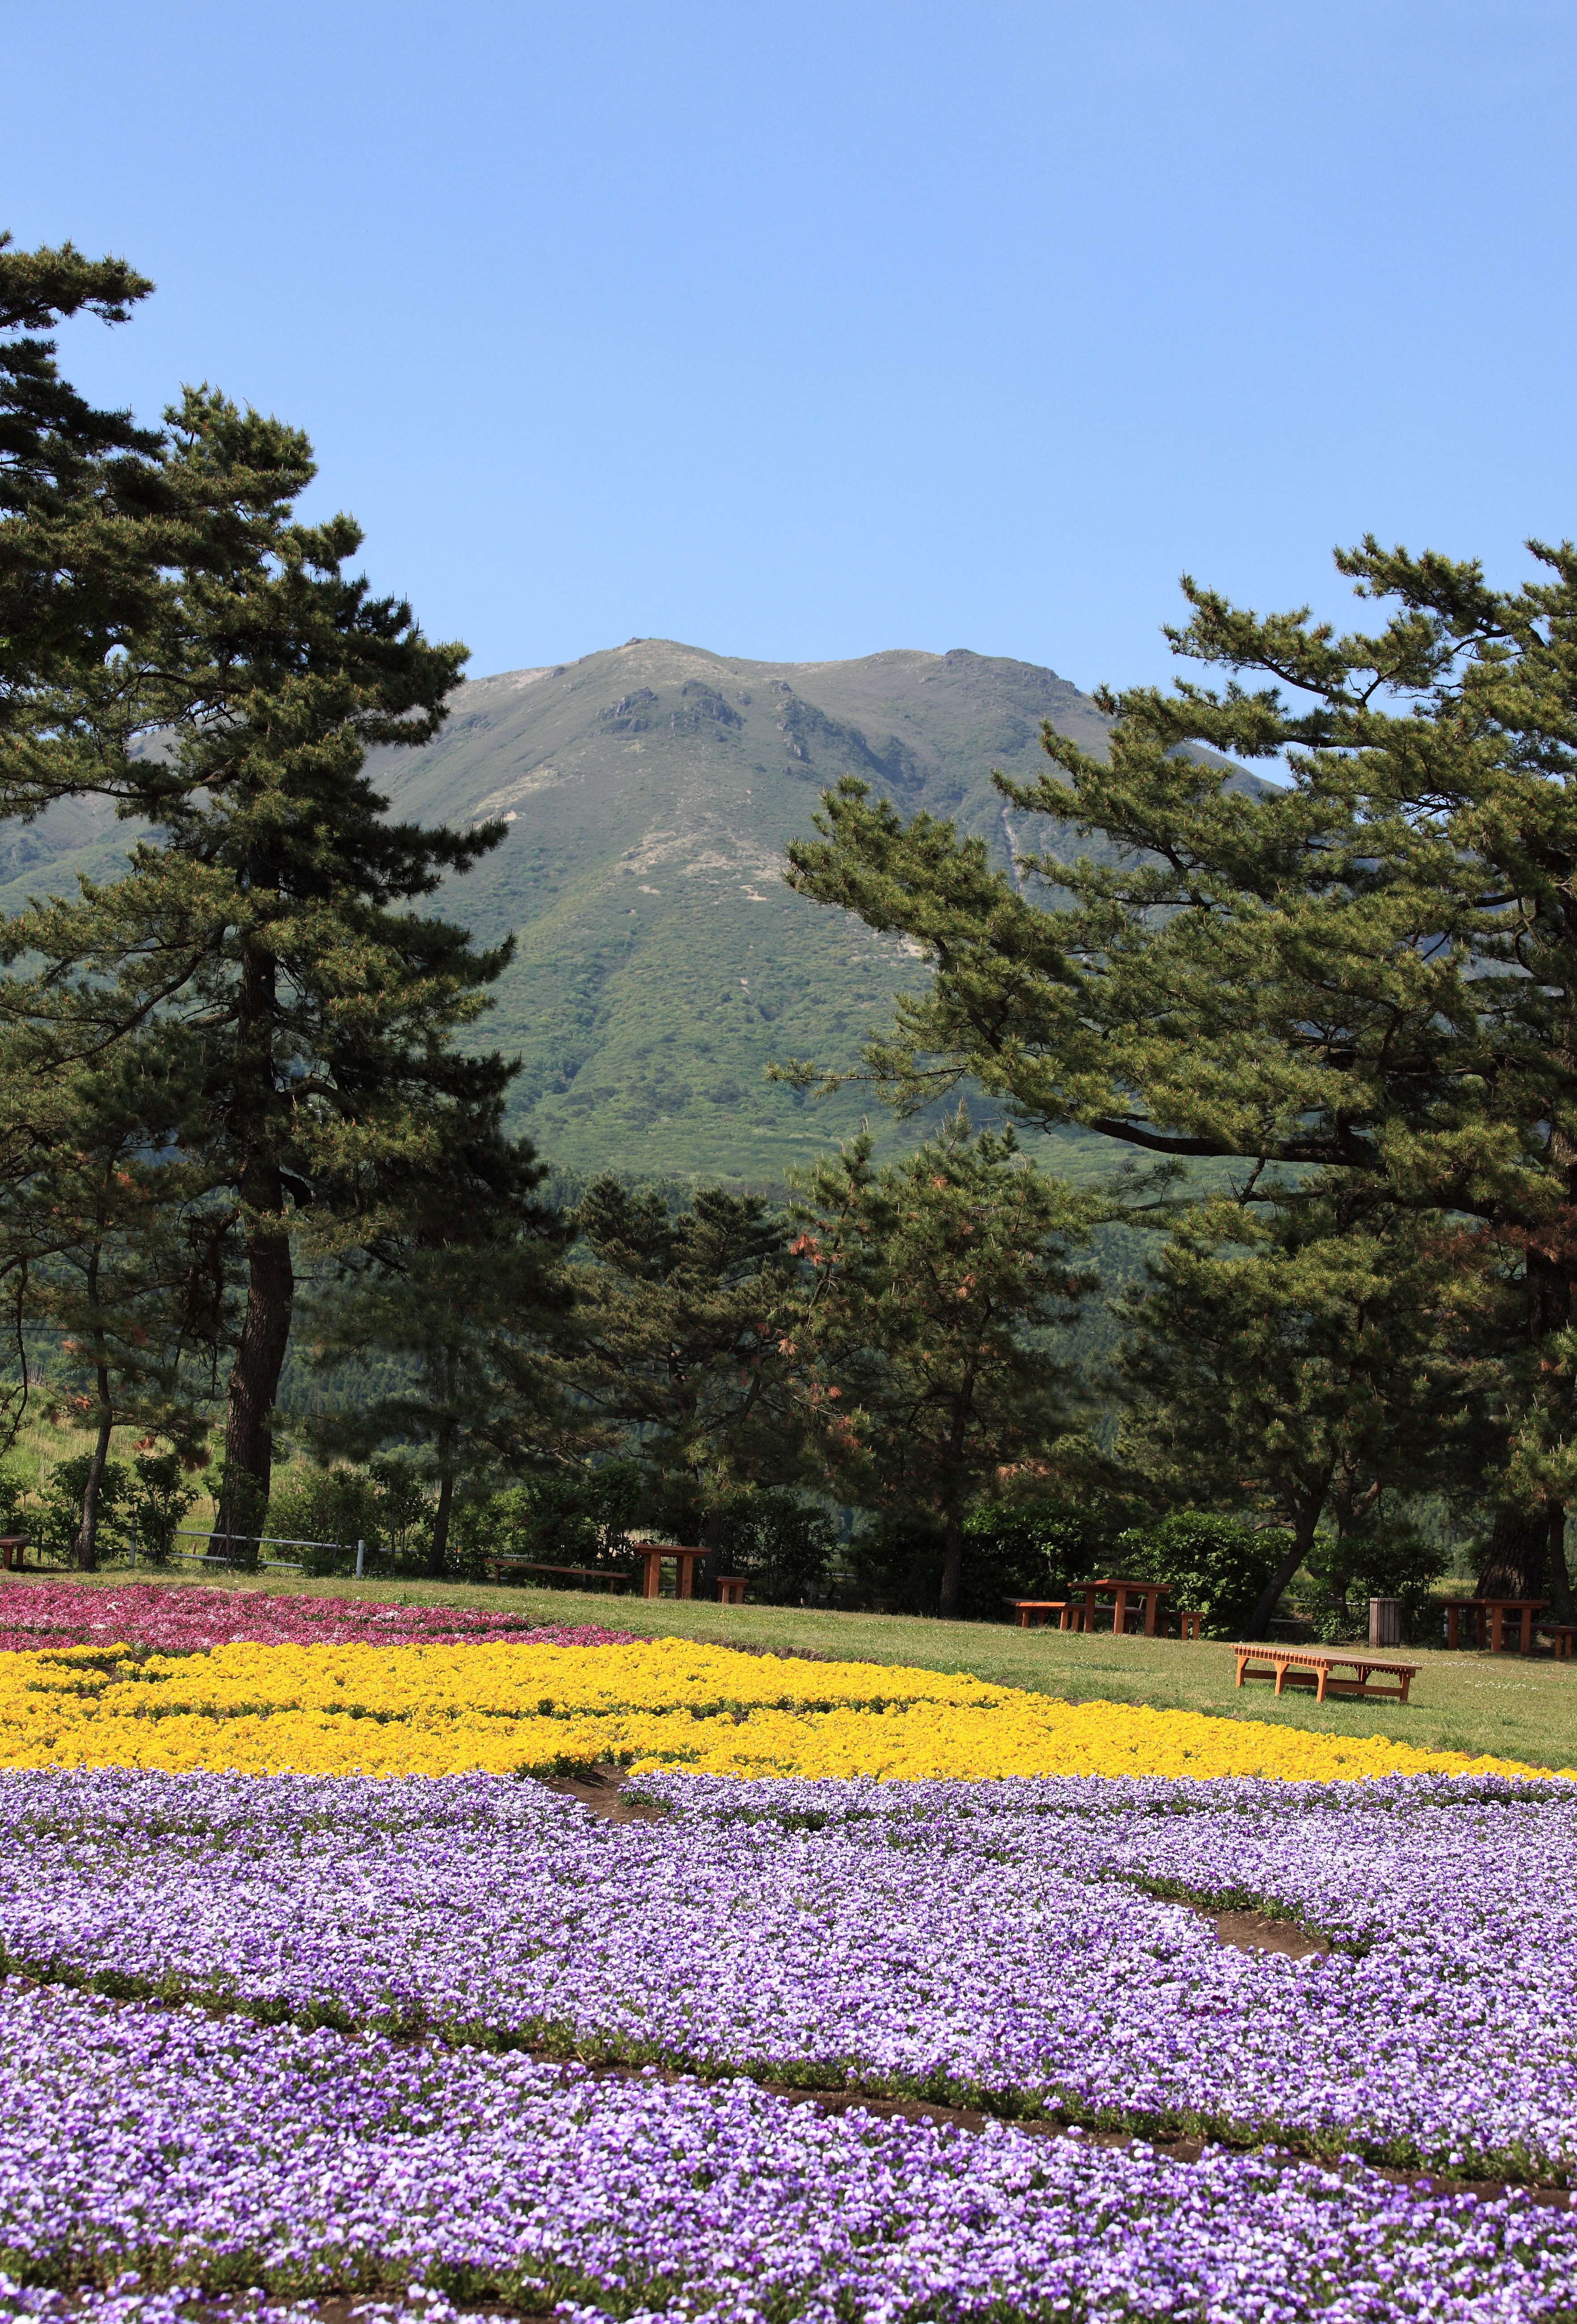
landscape, plant, field, meadow, flower, view, high, botany, flora, lavender, wildflower, cool image, 5d, hires, markii, hi, res, resolution, flowering plant, land plant